Turkish opposition to the Armenian genocide

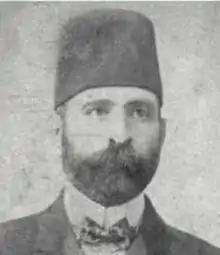
Hüseyin Nesimi Bey

Mehmed Reshid Bey, who was the governor of Diyarbekir vilayet during the genocide, preferred to exterminate the Armenians in the Diyarbekir region with a quick massacre instead of a long and painstaking deportation, and organized the mass murder of all Armenians in Diyarbekir. Meanwhile, Hüseyin Nesimi, who was the Lice district governor, refused to hand over the Lice Armenians with a total population of 5,980 to the units sent by Reshid Bey and protected them. Thereupon, Reshid summoned Hüseyin Nesimi to Diyarbakır to discuss the matter, but a group of Chechen soldiers hired him to stop and kill him on the way. On June 15, 1915, Hüseyin Nesimi was killed by Chechen soldiers and his body was dumped in a roadside ditch. Since that day, the area where the murder took place has been known as governor's tomb. With the death of Nesimi Bey, the massacre of the Armenians in Lice began and thousands of Armenians were killed.